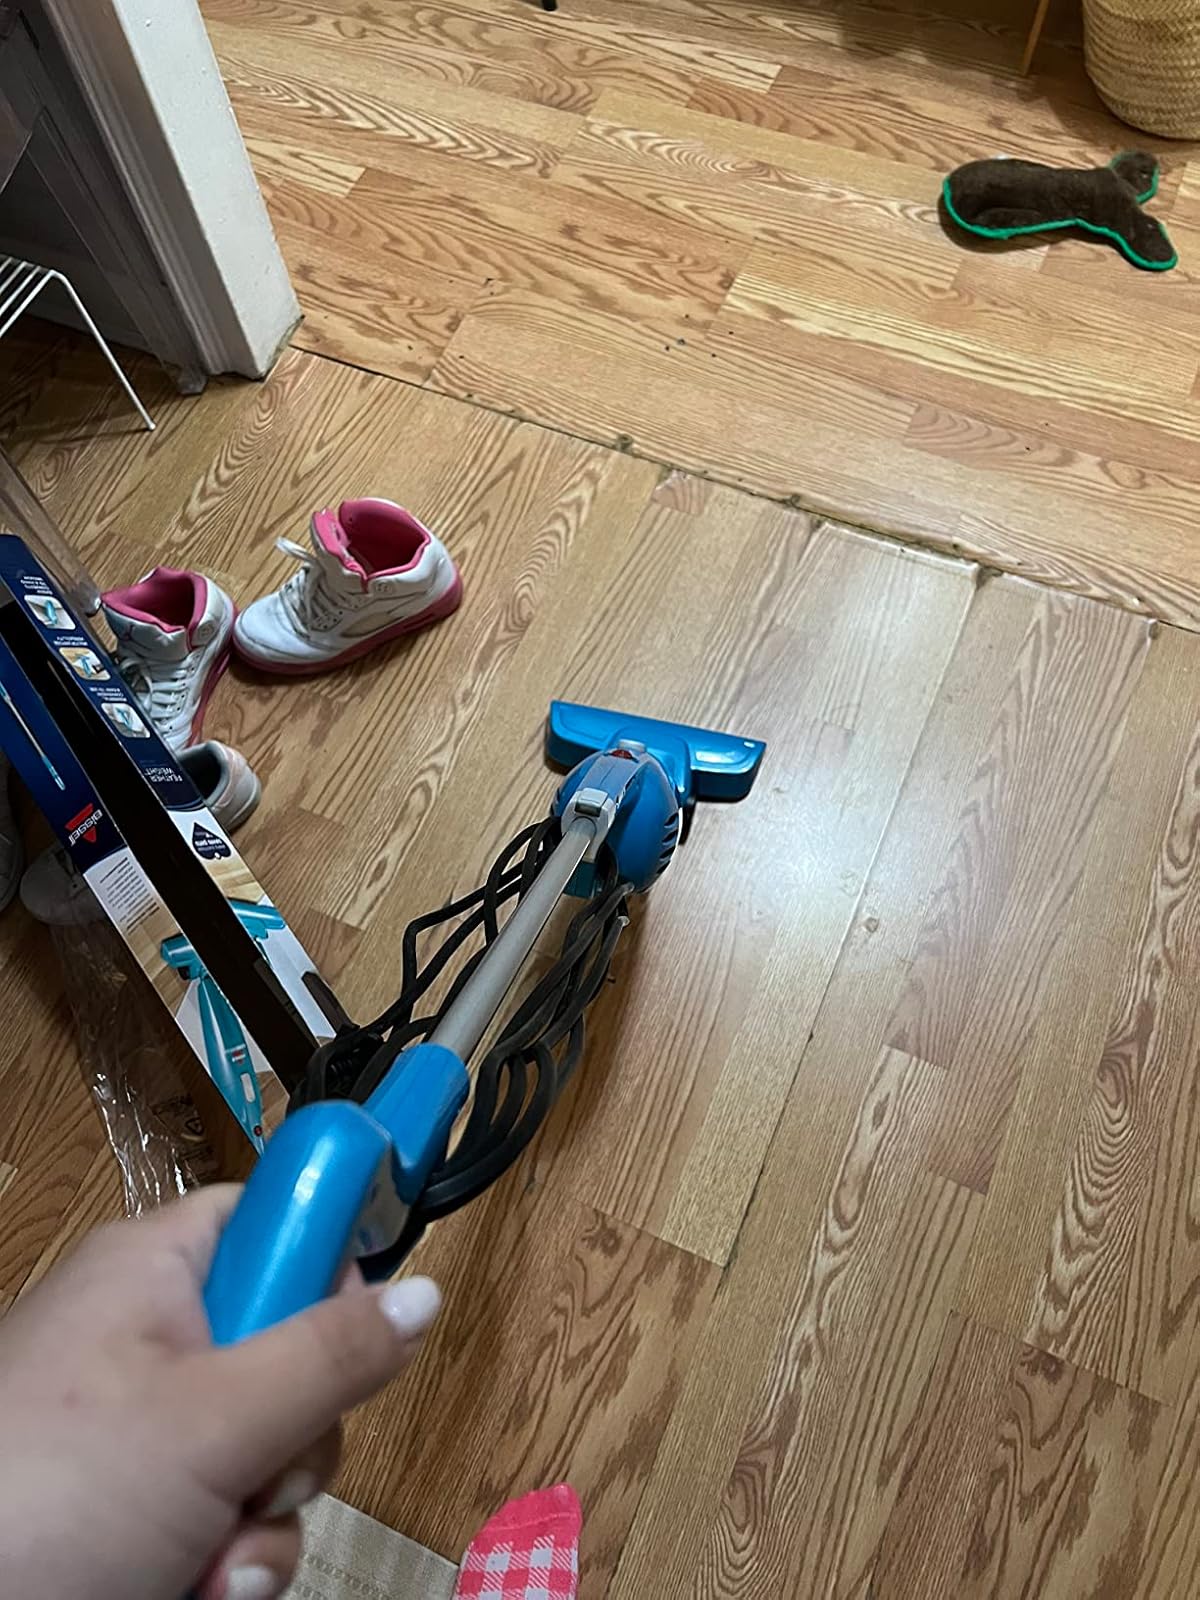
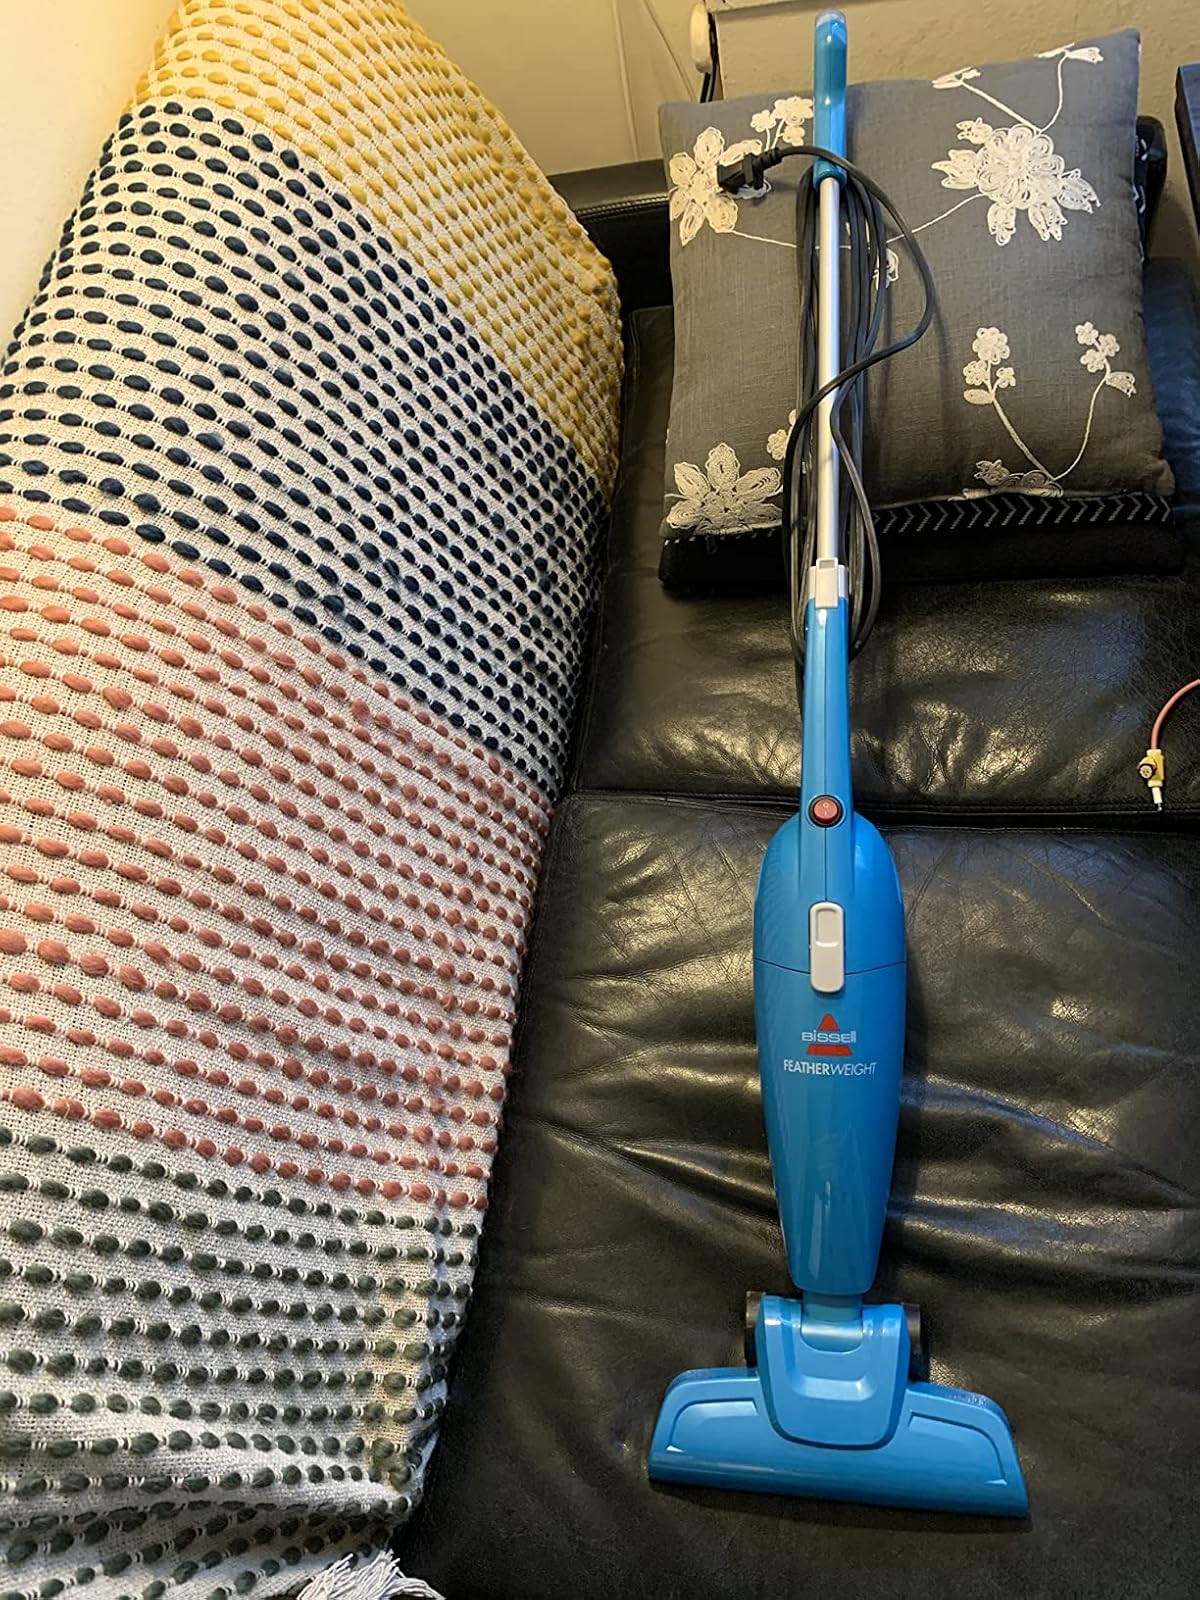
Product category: items_vacuum
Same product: yes